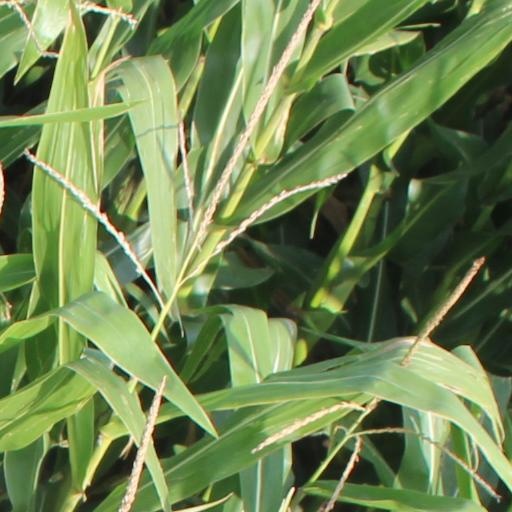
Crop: maize; corn